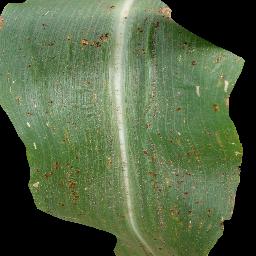
Label: Corn___Common_rust